Intravenous iron infusion

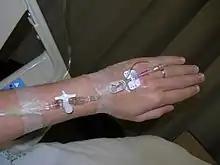
Intravenous treatment administered on back of the hand

Some IV iron preparations can trigger anaphylaxis in patients with certain allergies, but this is extremely rare (less than 1 in 200,000 infusions). Serious hypersensitivity, including anaphylactic reactions, has been reported with the use of high molecular weight iron dextran for intravenous iron infusions. The use of high molecular weight iron dextran has now been abandoned. Patients using Venofer for iron deficiency and anaemia in chronic kidney disease have reported experiences of hypotension, shock, and loss of consciousness. Newer preparations have largely alleviated any association with anaphylaxis. Medicines are prescribed to patients who have experienced hypersensitive reactions to IV iron infusions in the past to prevent this from reoccurring. However, premedication with medications to reduce the risk of hypersensitivity reactions is not usually recommended for most people who receive IV iron. The vast majority of observed infusion reactions with IV iron are caused by complement-activated related pseudoallergy. Slow administration, accompanied by careful patient monitoring during and after the infusion, may reduce the risk.